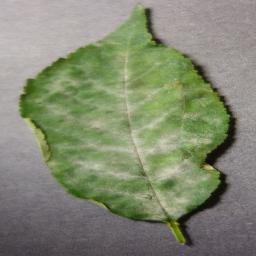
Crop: cherry
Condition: (including_sour)_powdery_mildew